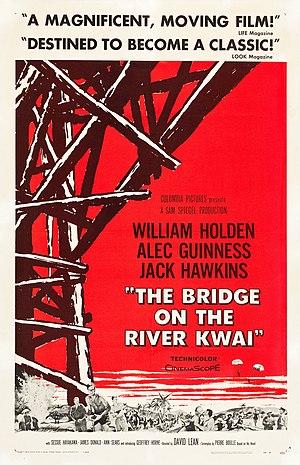
Le Pont de la rivière Kwaï est un film de guerre britanno-américain réalisé par David Lean, sorti en 1957. Il s'agit de l'adaptation du roman de même nom de Pierre Boulle.